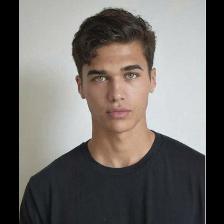
Label: Human